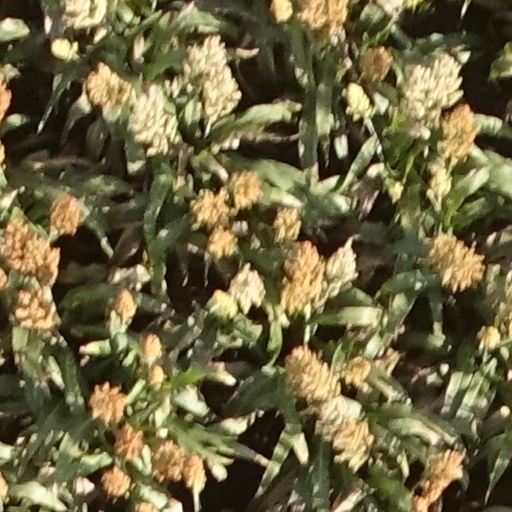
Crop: sorghum